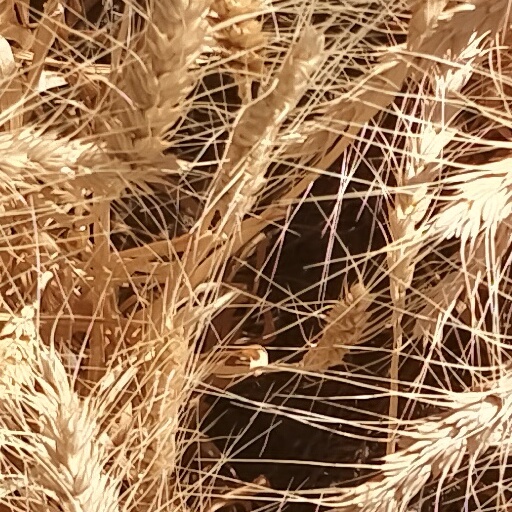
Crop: wheat